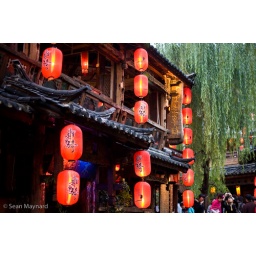
A building adorned with red lanterns in Lijiang, China